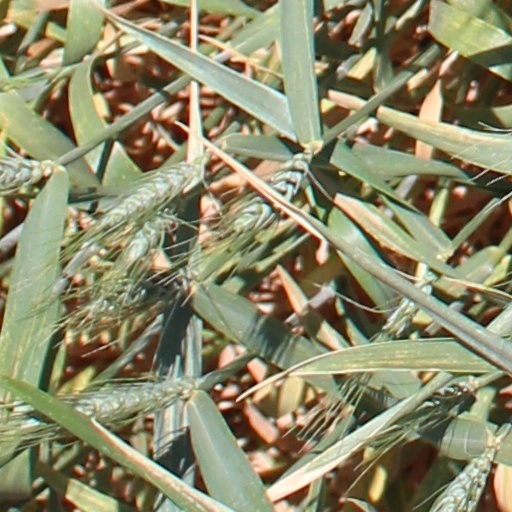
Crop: wheat